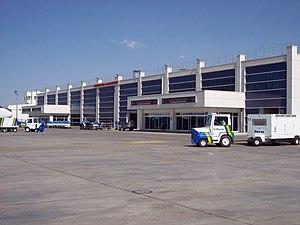
L'aéroport international de Kayseri-Erkilet est un aéroport international situé à cinq kilomètres au nord de Kayseri, dans la Cappadoce au centre de la Turquie. Il a ouvert en 1998 pour les vols nationaux et s'est élargi à l'international en 2007. En 2018, il s'agit du onzième plus grand aéroport turc en nombre de passagers.